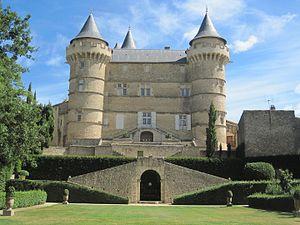
Château de Margon - Façade vue du jardin
Cet article recense les immeubles protégés au titre des monuments historiques en 2017, en France.
Le château de Margon est un monument historique de Margon dans l'Hérault, en France. Il a été inscrit en 1937, classé partiellement en 2017 et a reçu le label de « jardin remarquable ».
Cette page recense les jardins de France bénéficiant du label « jardin remarquable ».